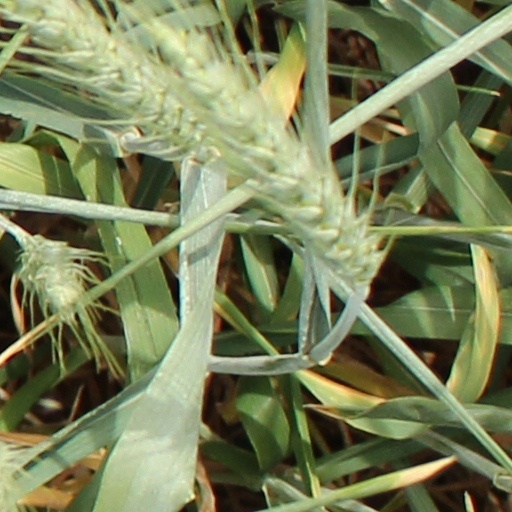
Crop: wheat